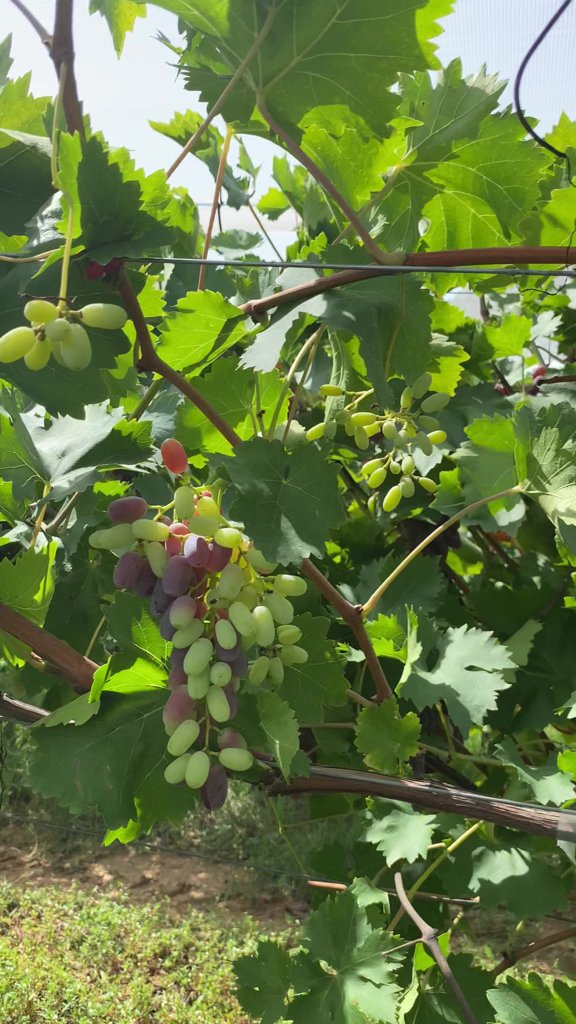
Berries visible: 79
Grape clusters: 3